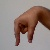
The image shows a hand gesture representing the letter 'Q' in Indian Sign Language.